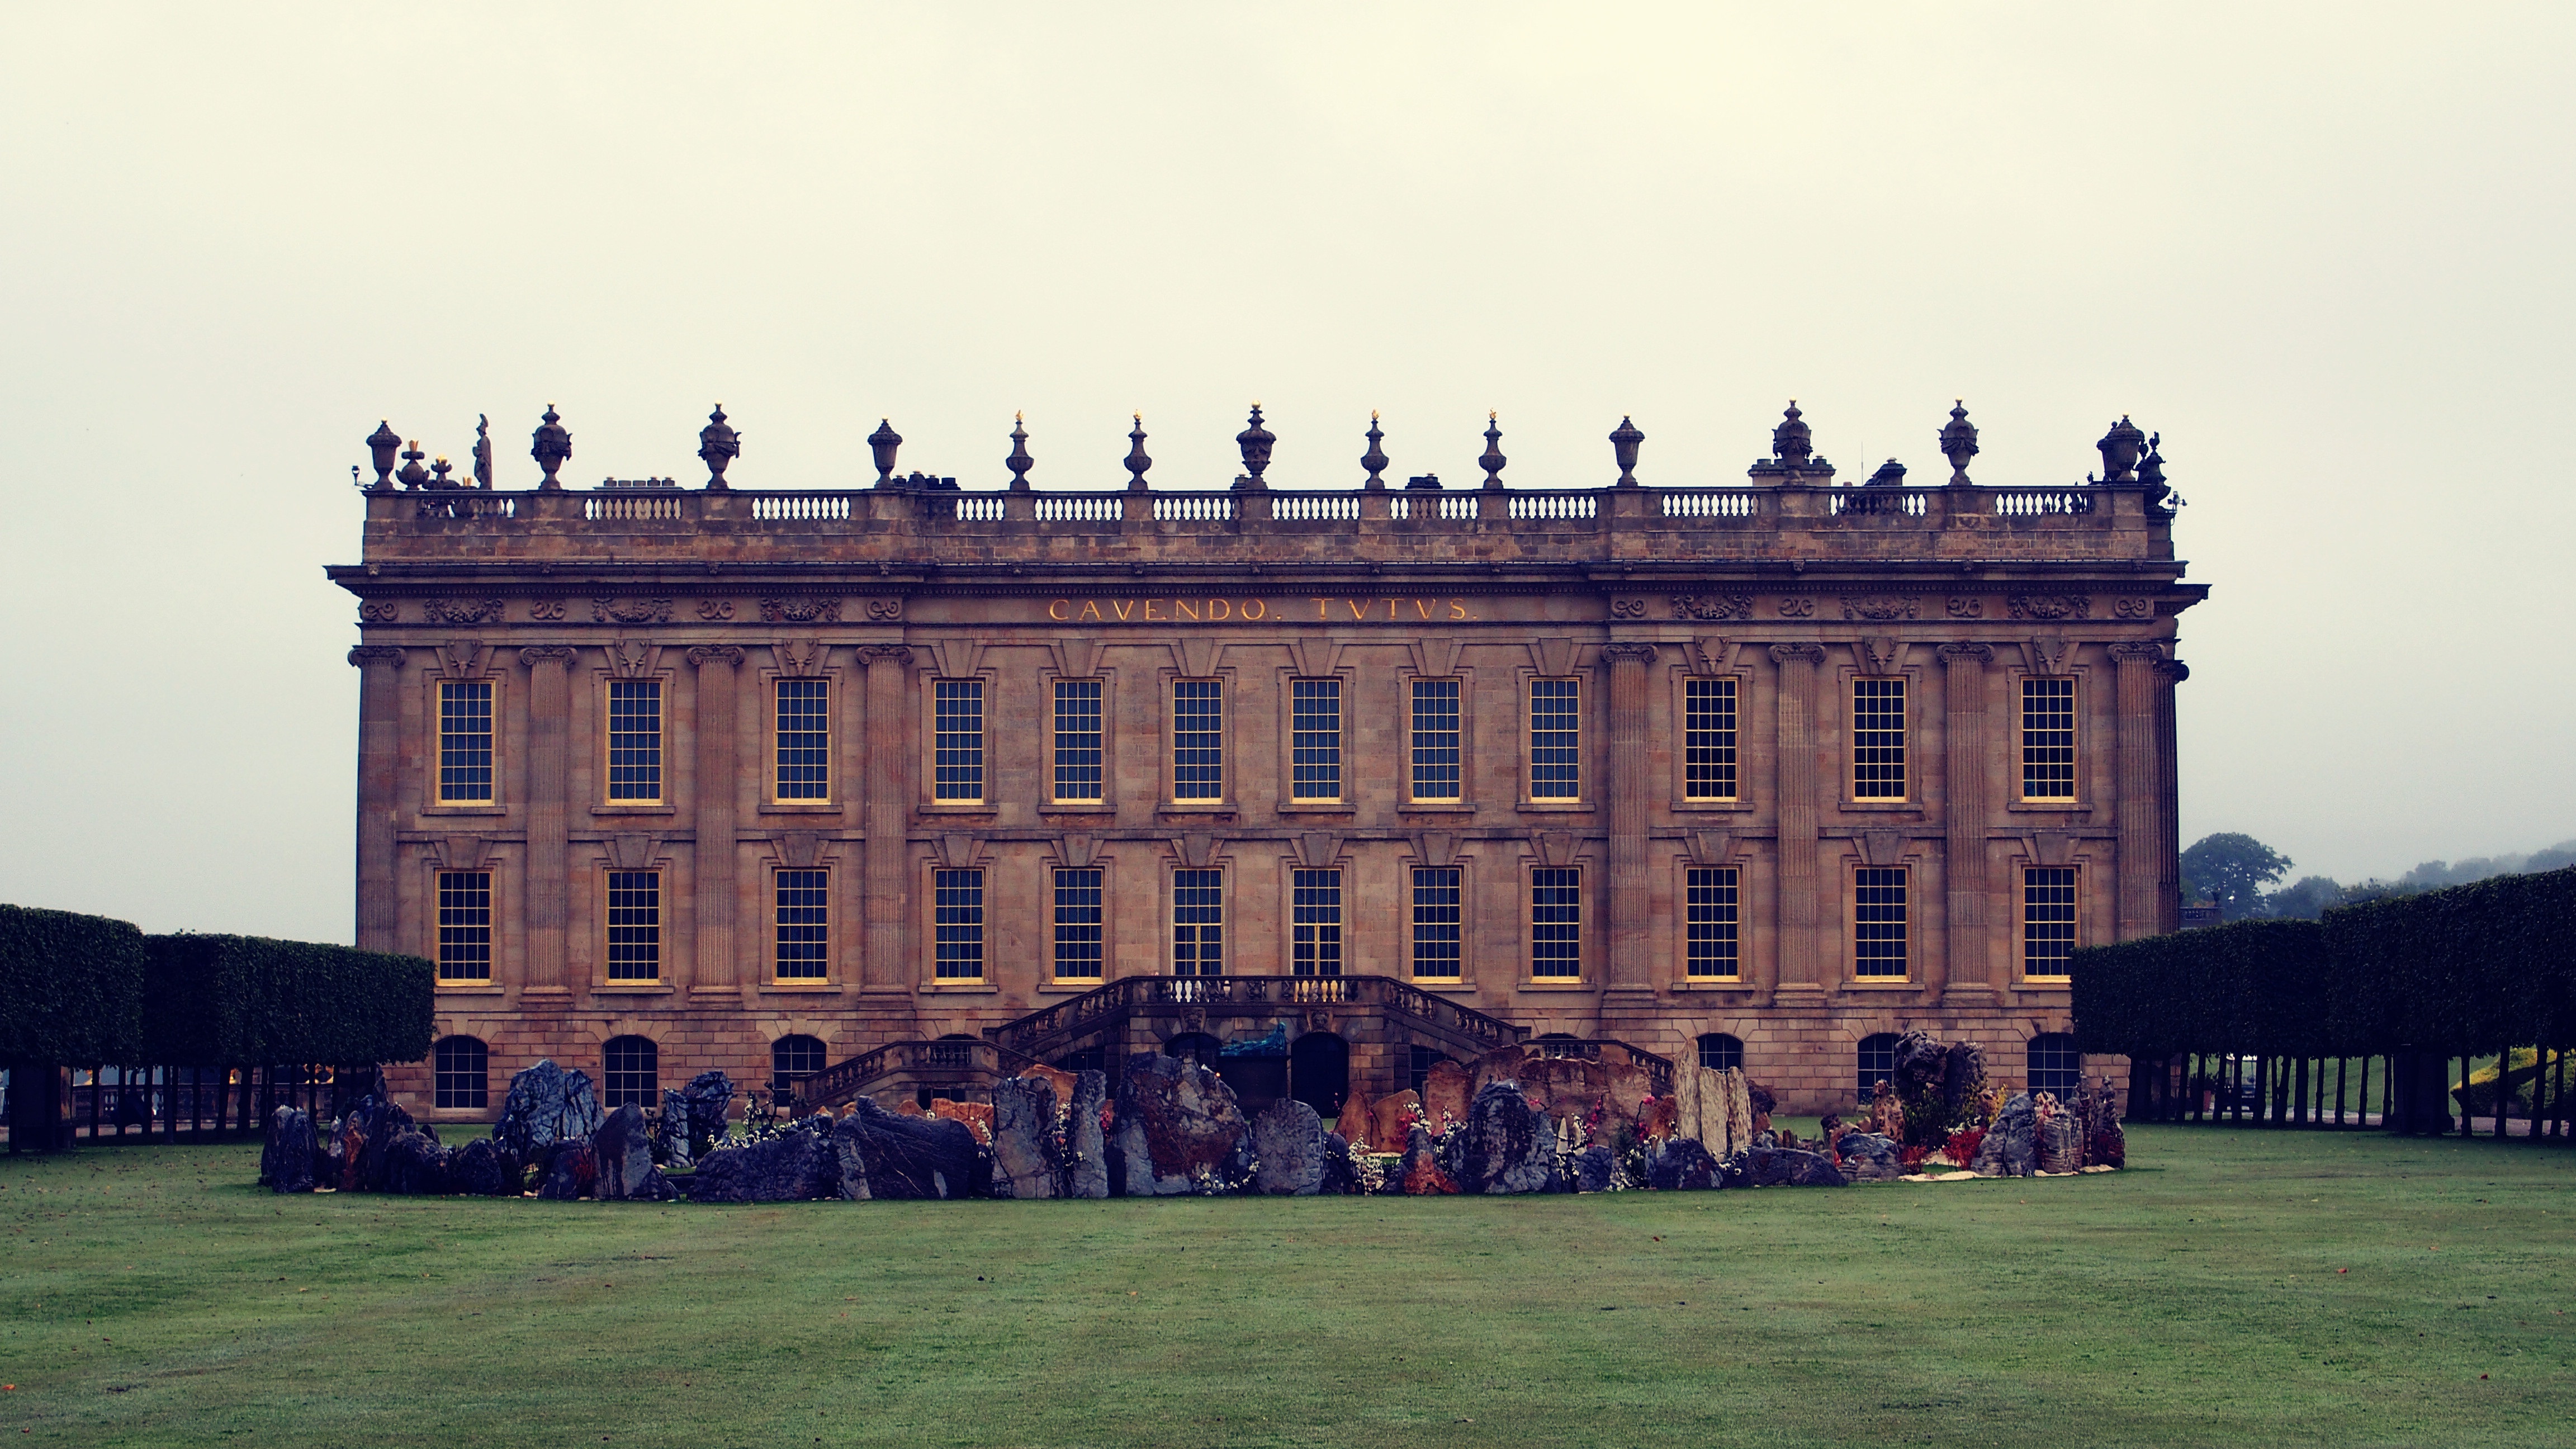
architecture, structure, house, window, building, chateau, palace, castle, landmark, fortification, grassland, history, estate, united kingdom, the scenery, stately home, urban area, ancient history